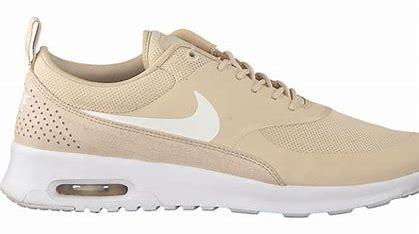
Brand: Nike
Model: Air Max Thea